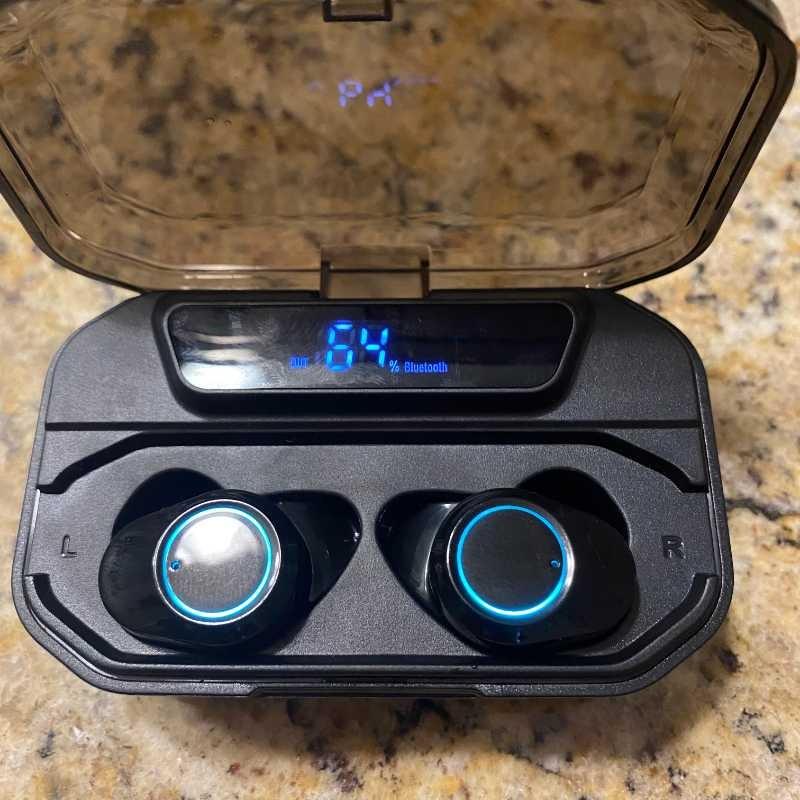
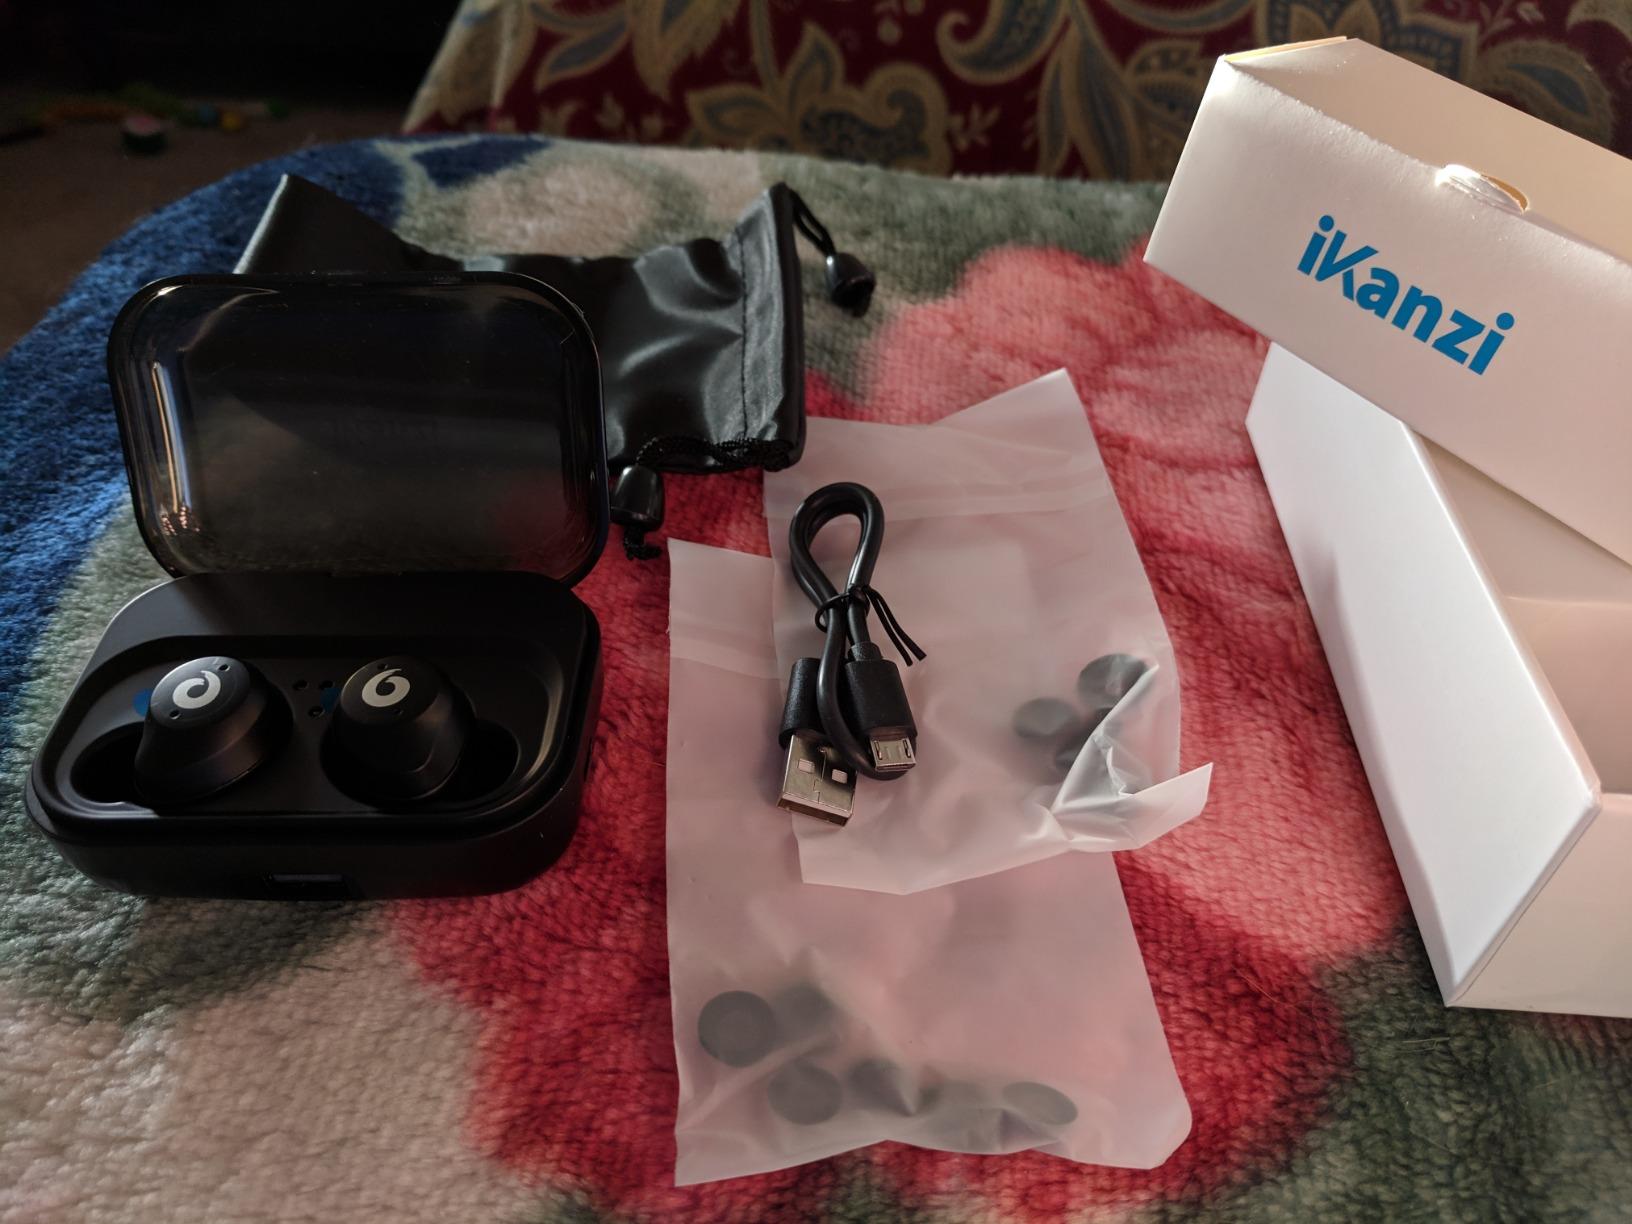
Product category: earbuds
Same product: no